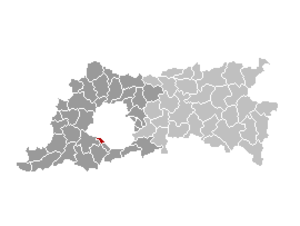
Drogenbos
Placering i Belgien.
Drogenbos er en kommune i den belgiske provins Vlaams-Brabant. Den 1. januar 2006 havde Drogenbos en population på 4.876. Dens areal er på 2,49 km², hvilket betyder en befolkningstæthed på 1.957 beboere per km².